Culture of Bangladesh

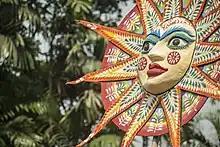
A sun motif in Mangal Shobhajatra, a parade takes place in Bangladesh in the occasion of Pohela Boishakh

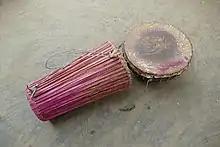
Tamak' (r.) and Tumdak' (l.) - typical drums of the Santhal people, photographed in a village in Dinajpur district, Bangladesh.

The music dance styles of Bangladesh may be divided into three categories: classical, folk, modern.